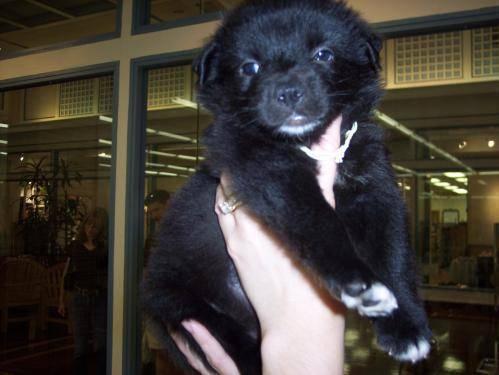
dog